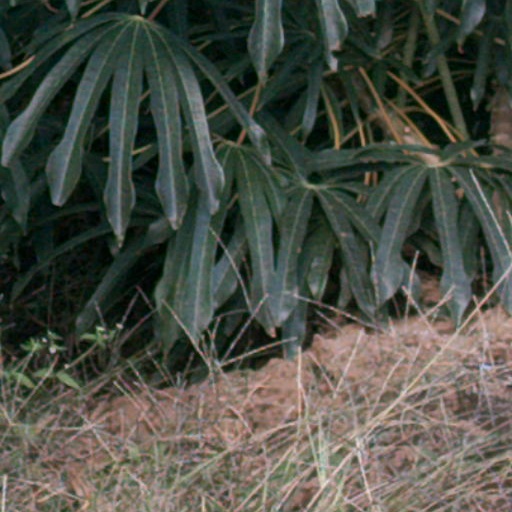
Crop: cassava